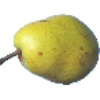
Label: Pear Monster 1